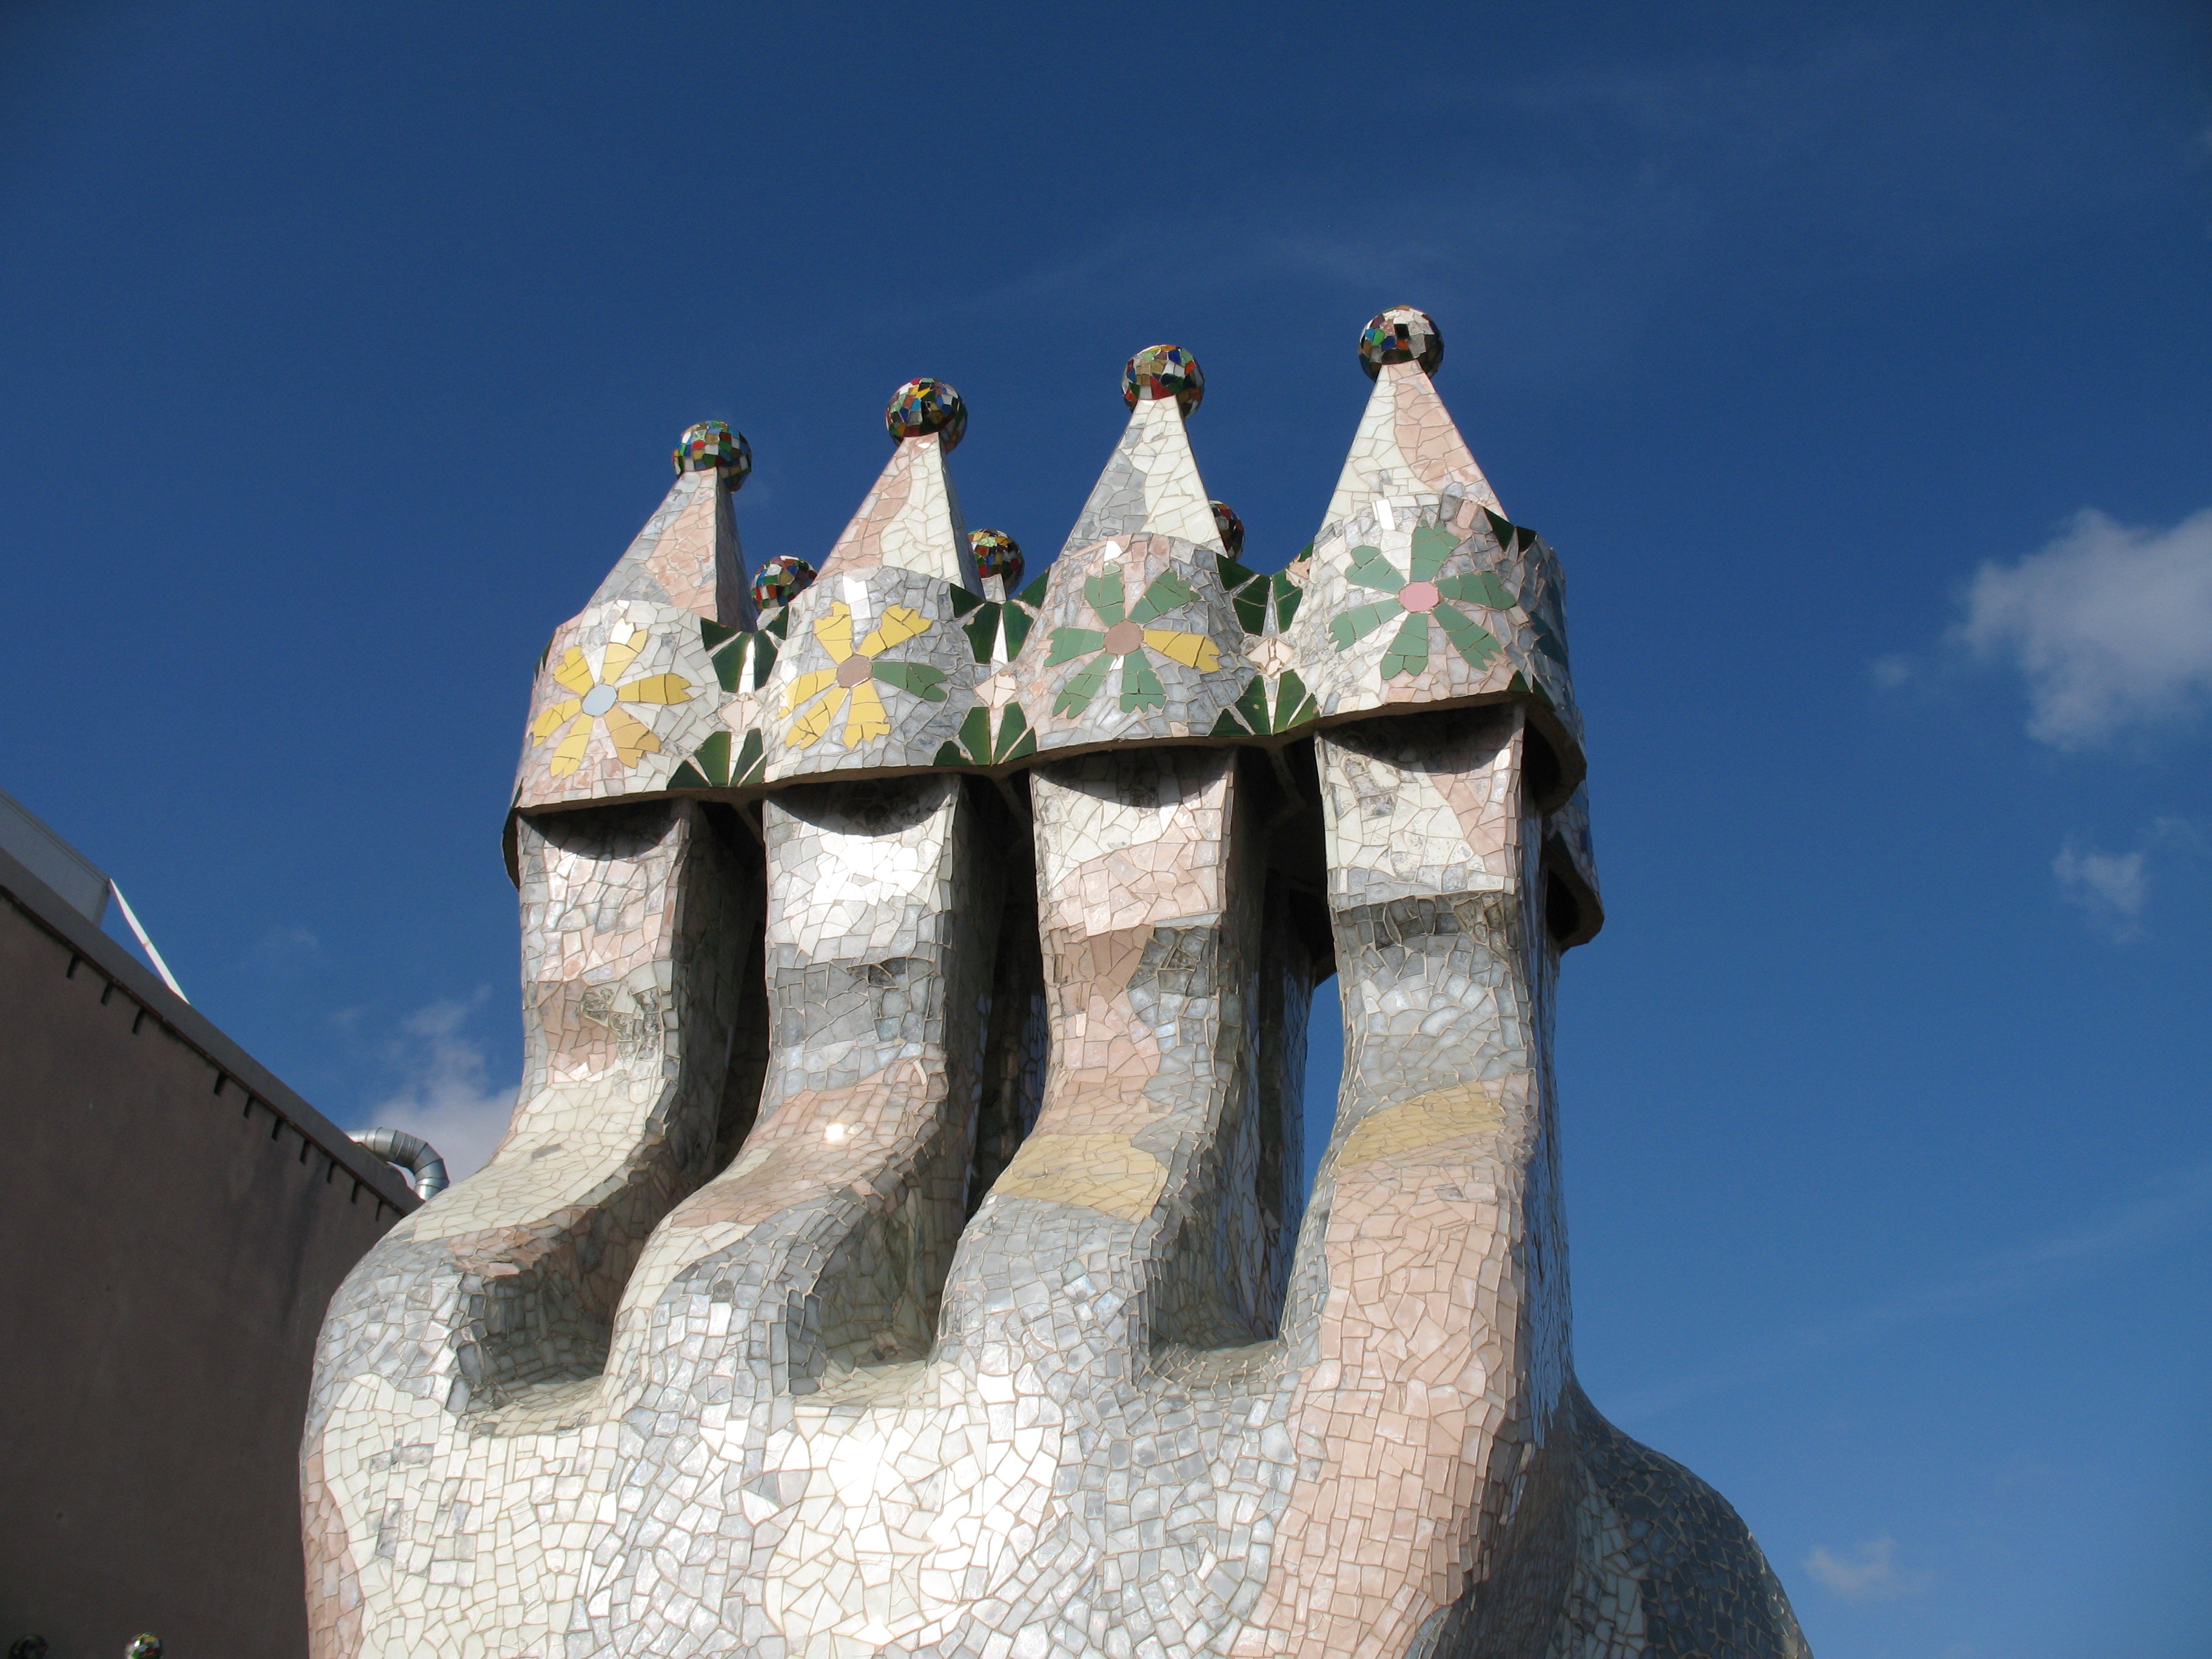
building, monument, statue, architect, tower, landmark, blue, barcelona, place of worship, sculpture, temple, catalonia, fantasy, ancient history